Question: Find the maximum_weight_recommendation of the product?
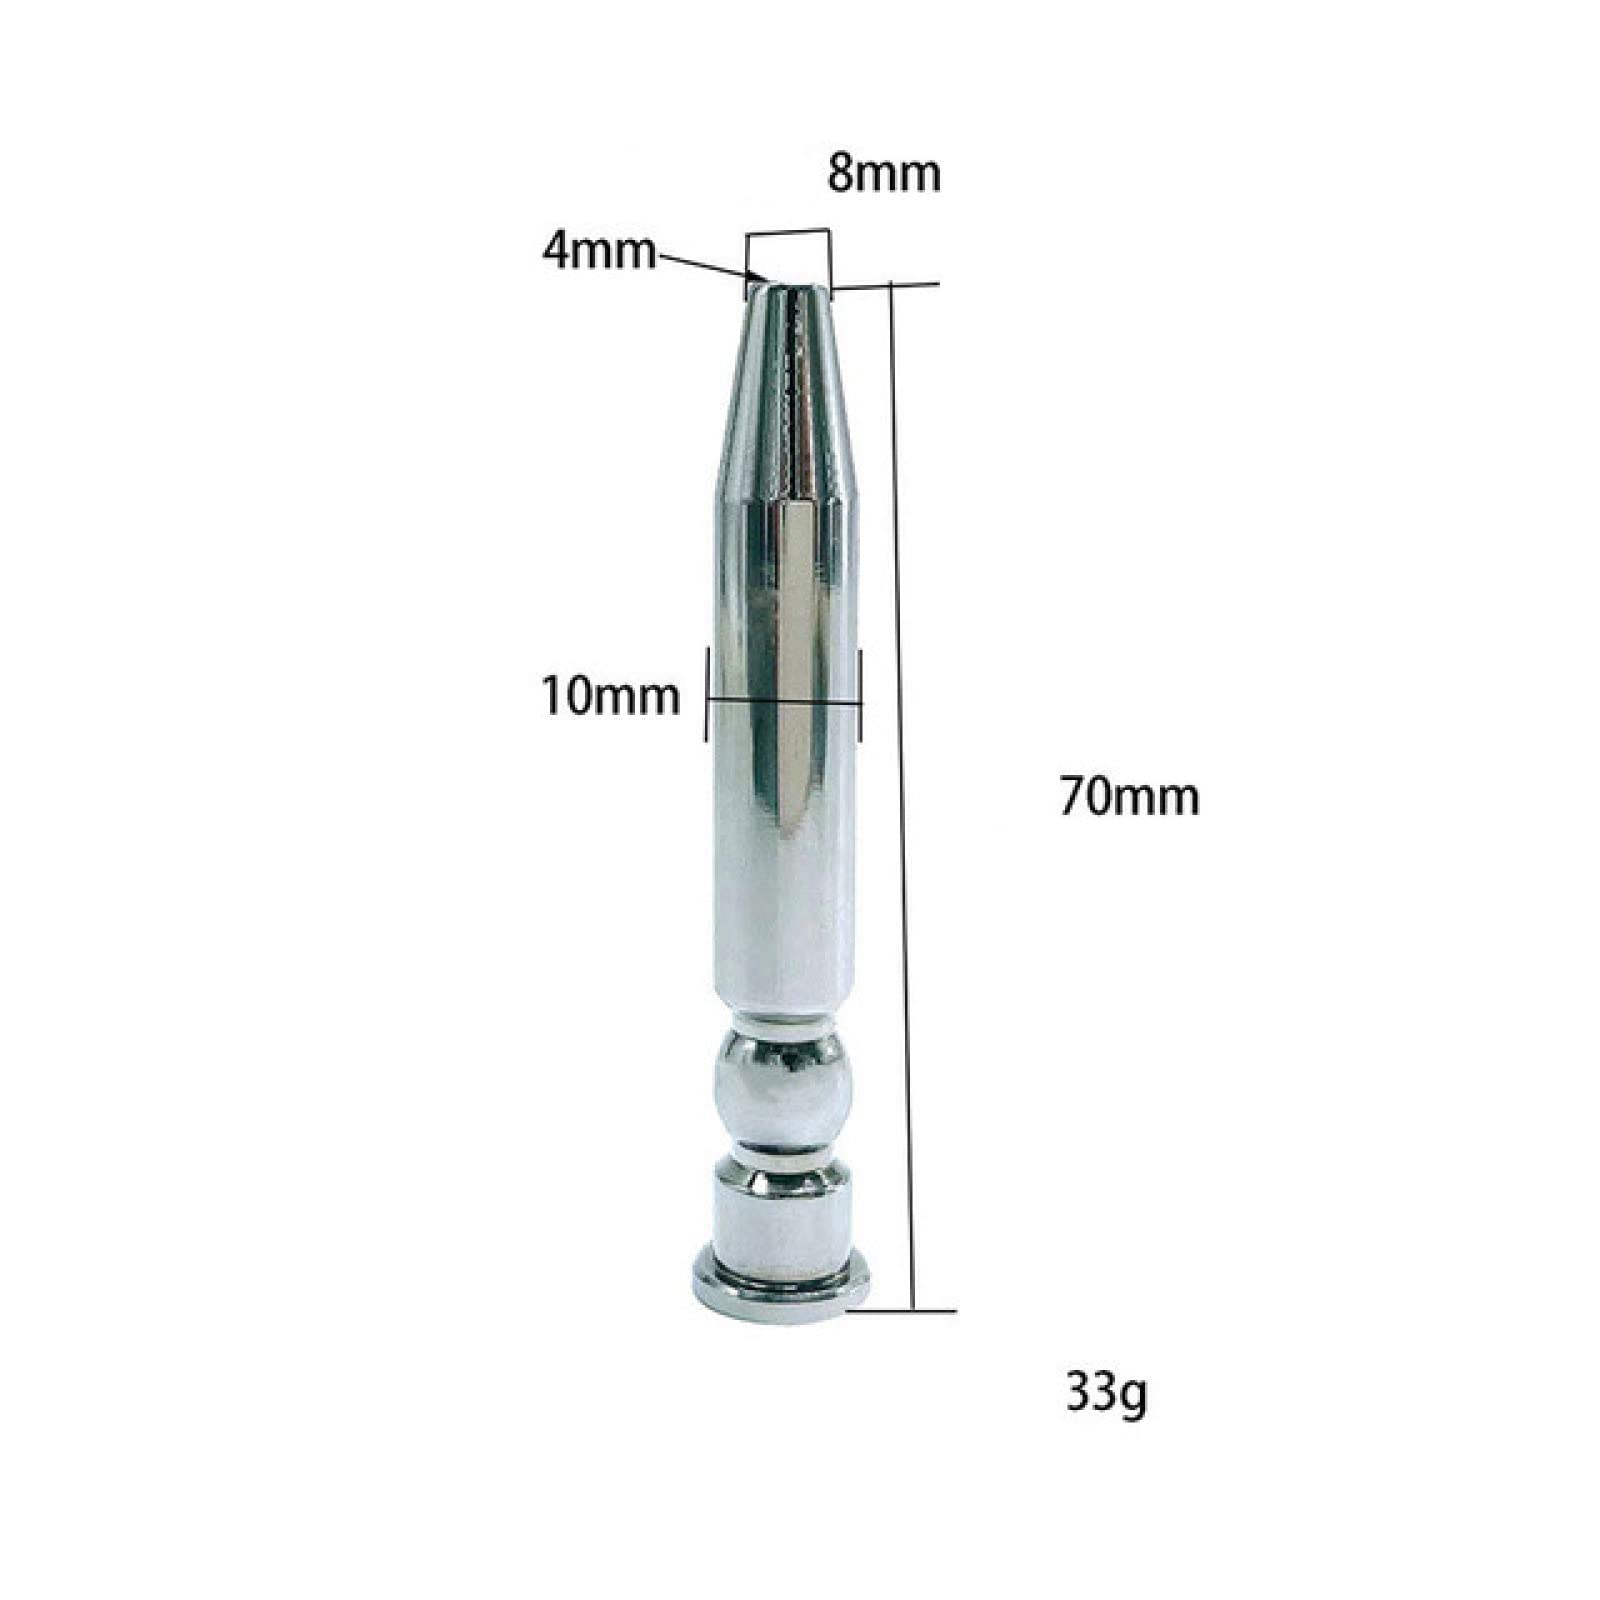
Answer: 33.0 gram